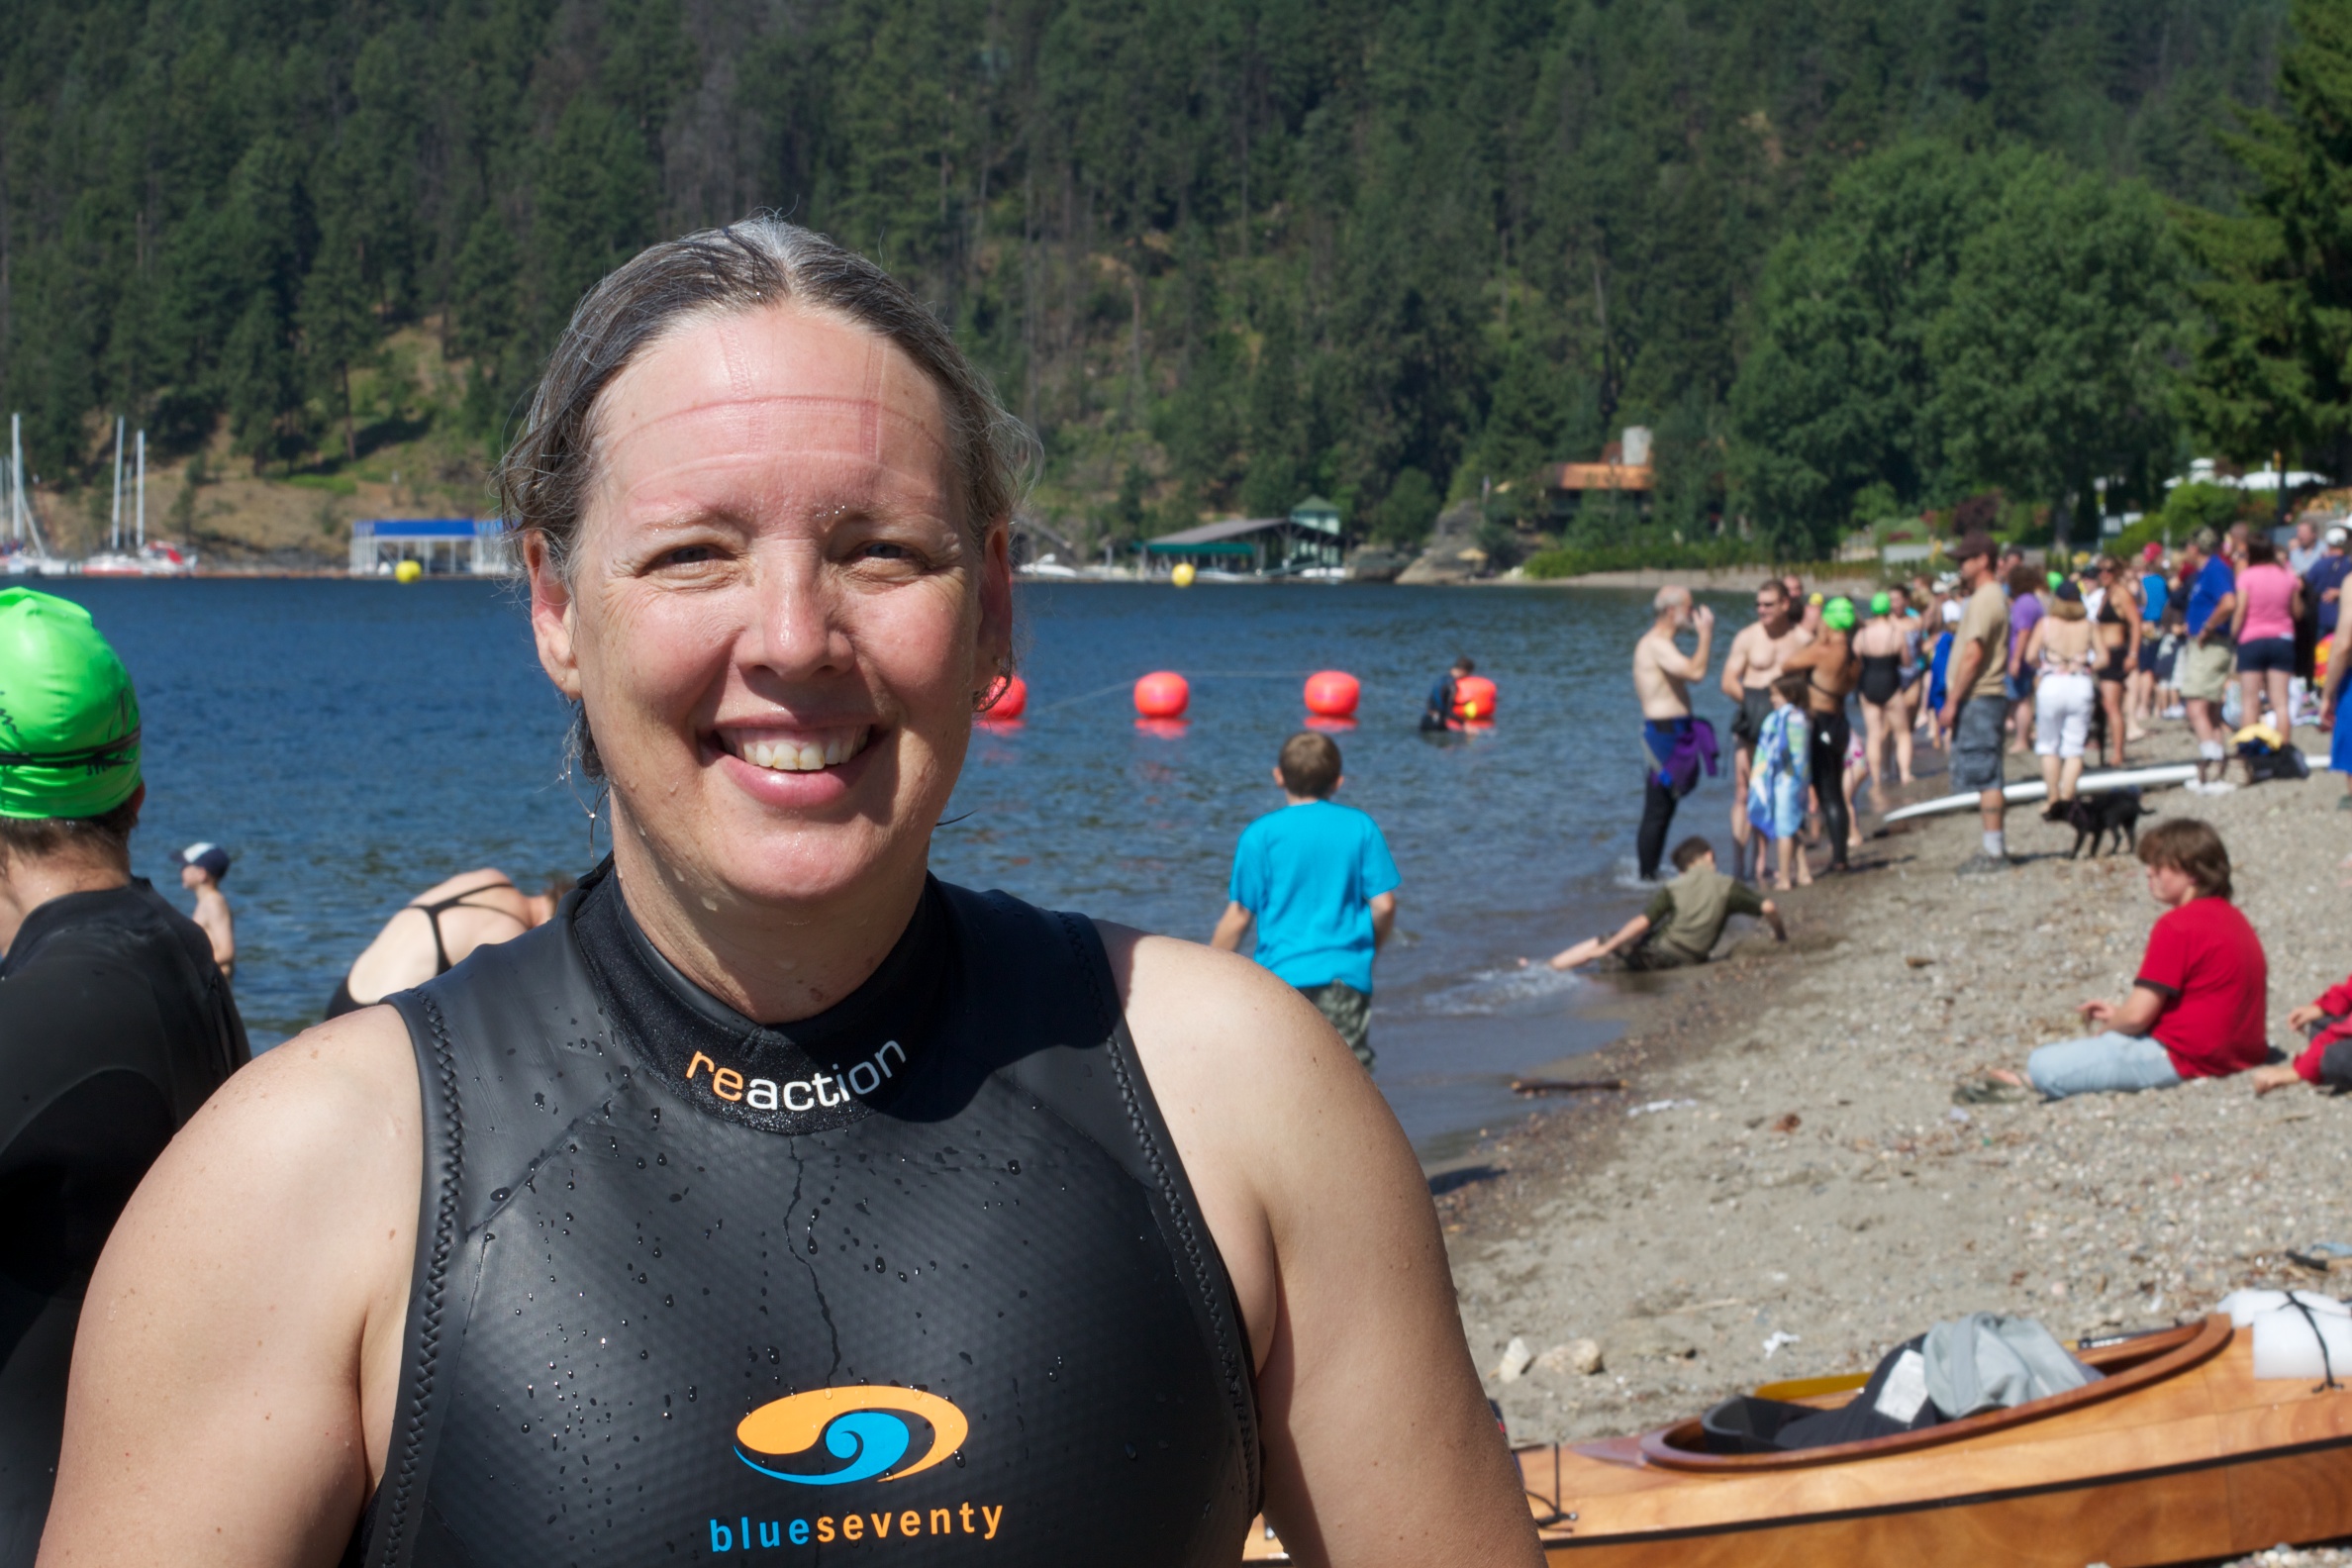
swimming, race, sports, boating, odyssey, idaho, triathlon, endurance sports